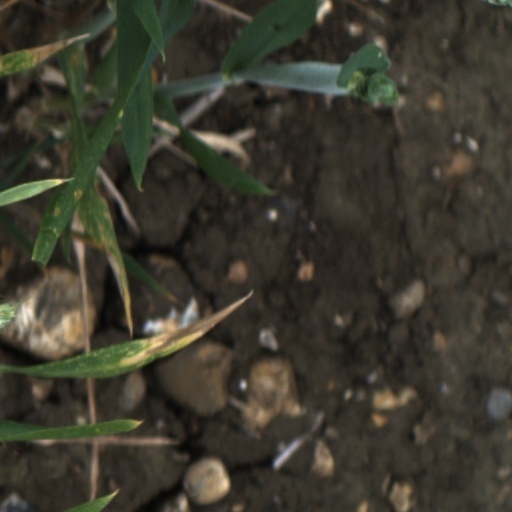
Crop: wheat